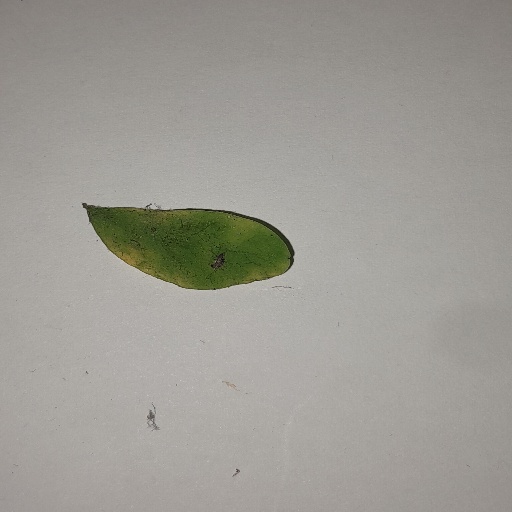
Species: Sojina
Leaf condition: Yellow Leaf